Estelle Denis

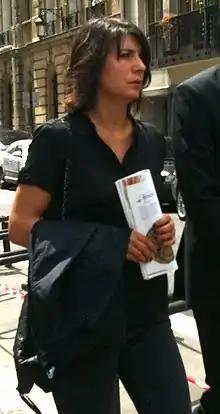
Denis in 2012

Estelle Denis was born in Paris but spent her childhood in Le Coudray-Montceaux, a town in the department of Essonne.